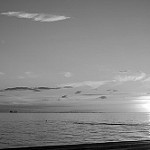
Label: B & W